Urban rail in the United Kingdom

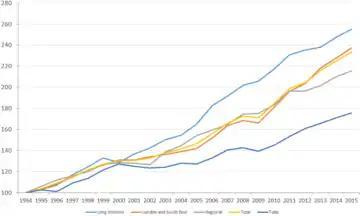
Increase in passenger rail by sector 1994–2015, as well as a comparison with the London Underground.

Urban rail usually has higher capacity than light rail because of longer trains (but often lower frequency), and higher average speed because of fewer stops.